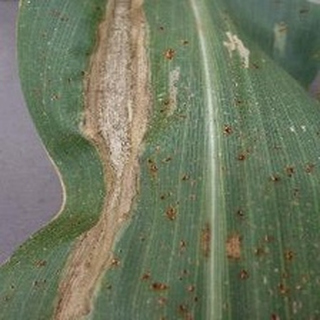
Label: corn_northern_leaf_blight